Fort Chaffee Maneuver Training Center

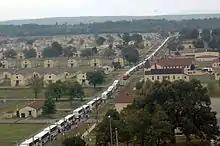
Busses loaded with Hurricane Katrina refugees arrive at Fort Chaffee

On January 6, 2005, ground was broken for the Janet Huckabee Arkansas River Valley Nature Center. In September 2005 Fort Chaffee housed evacuees after Hurricane Katrina struck Louisiana. The empty barracks were converted into temporary housing for more than 10,000 refugees from Louisiana, Mississippi, Texas, and other areas affected by the hurricane. Many of the evacuees that were sponsored or temporarily housed at Fort Chaffee have since decided to make Fort Smith their new home, which has brought a slight increase to the city's economy.